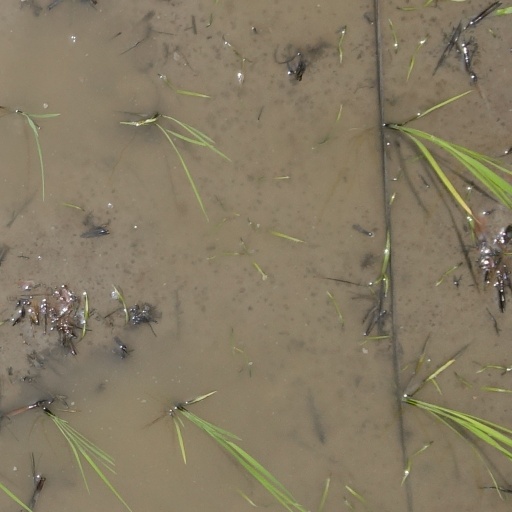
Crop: rice